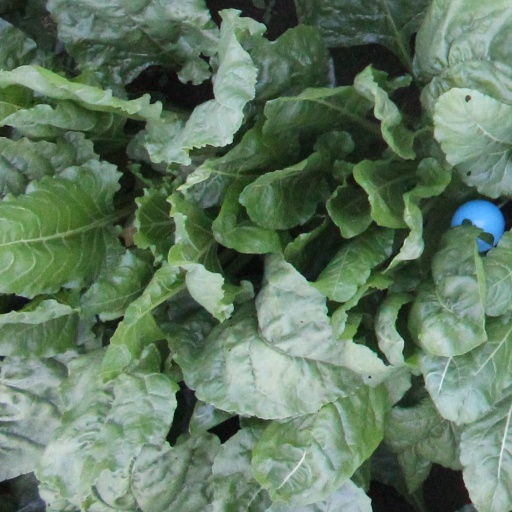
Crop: sugar beet